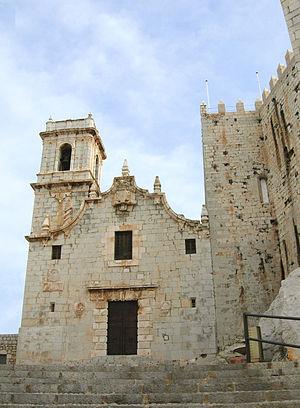
Peñiscola - chapelle de la Madre de Dios de Ermitana.
Sancho de Echevarría, né à Fontarrabie en 16? et mort à Vinaròs en 1714, était gouverneur militaire de Peñiscola lors du siège subi par le village durant la Guerre de Succession d'Espagne.
L'ermita de la Mare de Déu de l'Ermitana de Peñíscola est une chapelle du début du XVIIᵉ siècle, située sur le rocher de Peñíscola et adossée au château du même nom, au nord de la Communauté valencienne en Espagne.